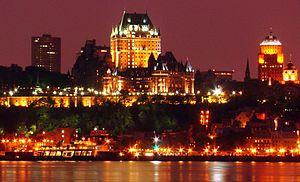
SVP, rendez cette description accessible à tous en la traduisant dans plusieurs langues.
La géographie du Canada est vaste et diversifiée. Occupant la plus grande partie de la portion nordique du continent nord-américain, le Canada occupe le deuxième rang mondial pour la superficie totale, après la Russie.